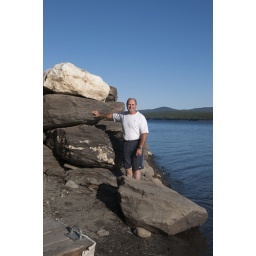
Maurice showing the low level of the water in the lake